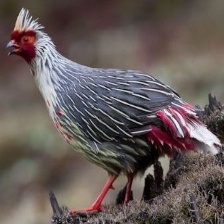
Species: BLOOD PHEASANT
Scientific name: ITHAGINIS CRUENTUS